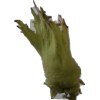
Label: peanut_shell_1x